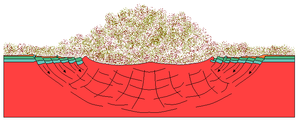
L'astroblème du Nördlinger Ries est une dépression dans l'ouest de la Bavière, en Allemagne, située au nord du Danube, dans le district de Donau-Ries.
On appelle « événement du Ries » la chute d’une météorite survenue il y a près de 15 millions d’années dans l’actuel sud de l’Allemagne. En témoigne aujourd’hui l’astroblème du Nördlinger Ries, un cratère d’impact daté de l’étage Langhien d’un diamètre d’environ 24 km. Ce cratère est issu des puissantes énergies libérées lors de cet événement. On pense que d’autres cratères d’impact comme celui de Steinheim ainsi peut-être qu’un certain nombre de petits cratères dans le Jura franconien et dans la région du lac de Constance seraient apparus en même temps que le cratère du Ries.